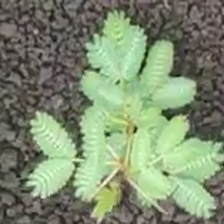
Weed species: Dwarf_cassia_(Chamaecrista pumila)